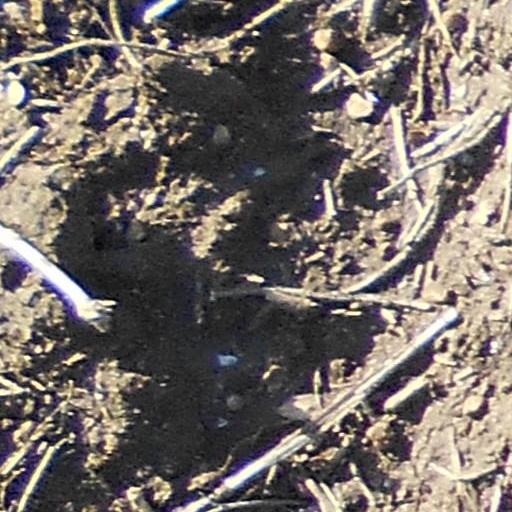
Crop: wheat